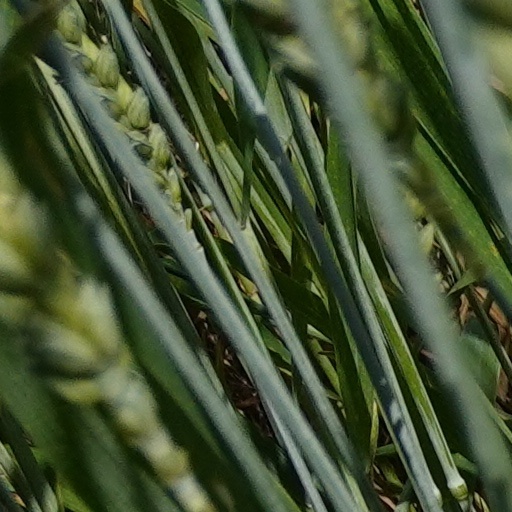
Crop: wheat